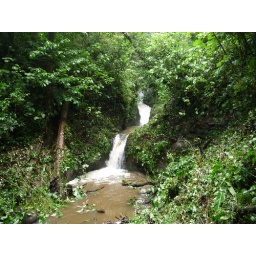
Water fall in the cloud forest at Monteverde